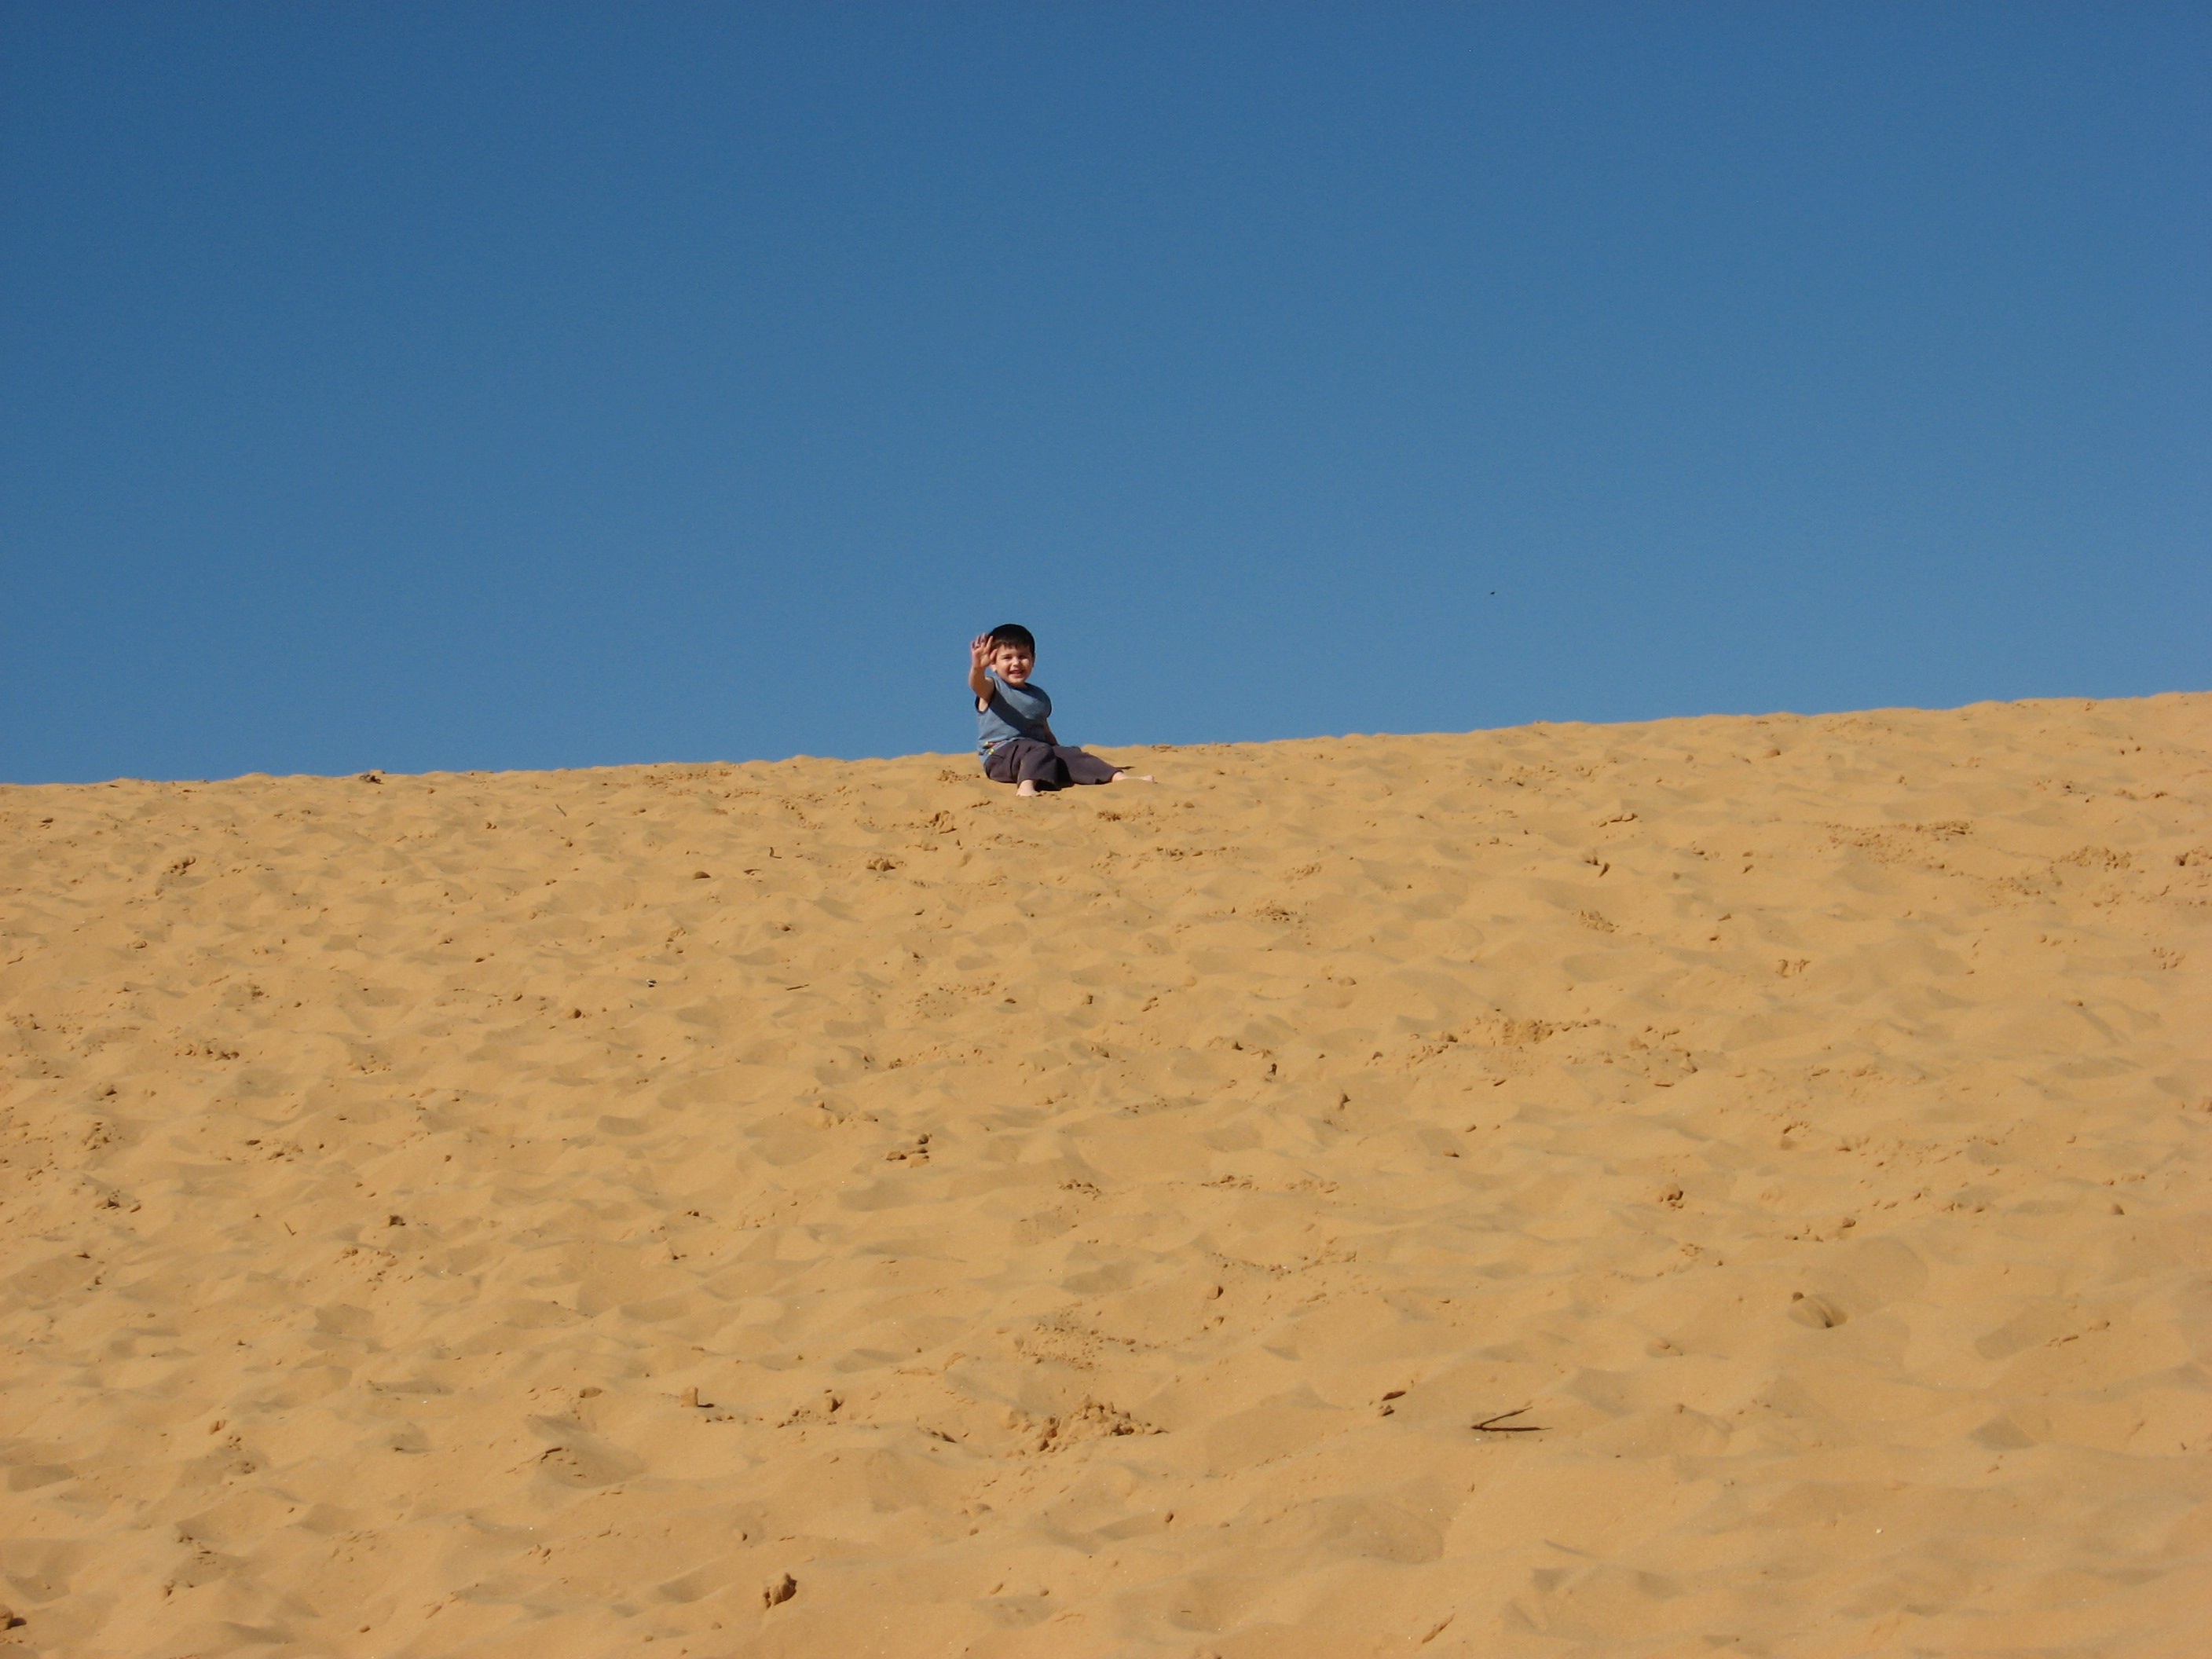
landscape, nature, outdoor, sand, sky, sun, desert, dune, kid, summer, camel, child, blue, hot, habitat, ecosystem, sahara, wadi, goodbye, landform, erg, natural environment, geographical feature, aeolian landform